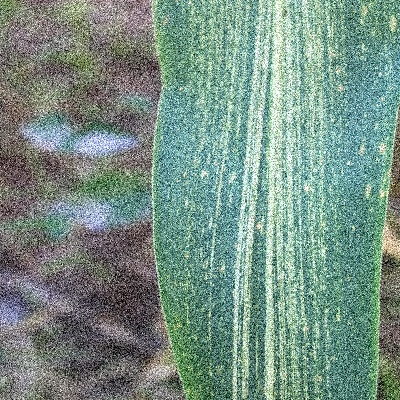
Label: Corn_(Maize)___Maize_Streak_Virus